Mercedes-Benz W108/W109

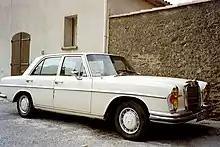
A W 108 in France with selective yellow headlights

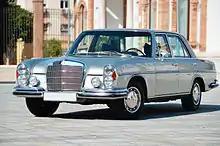
A W 108 280 SE from July 1972 with a standard straight-six engine

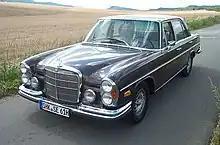
A 1972 W 108 280 SE 3.5 with a 3.5 L V8 engine

To coincide with the launch of new cheaper executive, W 114/W 115 "/8" (Stroke Eight) models, slotted below MB's W 108 and W 109, the inline six engine range was revised in 1967. The 2.5 L engine was enlarged to and renamed as M 130 for both carburetted at 5,200/min and fuel injected at 5,500/min versions.